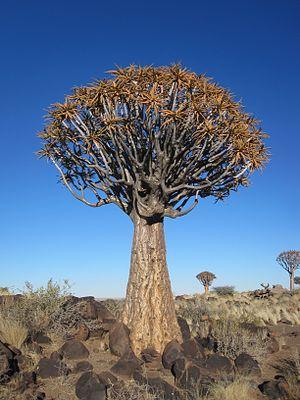
Un pied d'Aloe dichotoma à Keetmanshoop, en Namibie. Italiano: Un albero di Aloe dichotoma, una pianta succulenta del genere Aloe, nativa delle aree desertiche della Namibia e del Sudafrica nord-occidentale. Foto scattata a Keetmanshoop, Namibia."